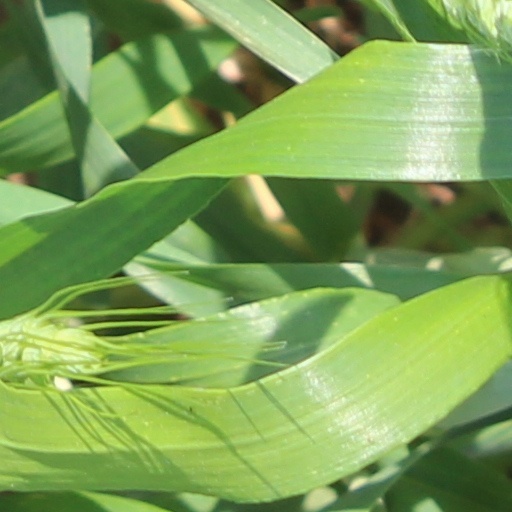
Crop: wheat